Lomas

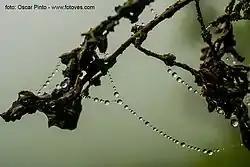
Moisture from the coastal fog condenses into water droplets that permit plants to flourish without rainfall.

According to the Köppen Climate Classification system, the coastal desert of Peru and the Atacama Desert of Chile feature a rare desert climate, that is abbreviated "BWn" on climate maps with the n denoting frequent fog. Temperatures are mild year round and precipitation is nearly non-existent, averaging to per year in most locations. Many years have no precipitation at all. The Atacama Desert of Chile is commonly known as the driest non-polar place in the world.